Elytron

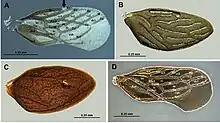
Hemelytra in Schizopteridae; figures B and C are considered "coleopteroid" as they lack membrane

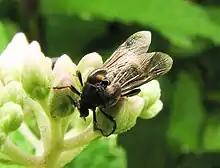
"Ripiphorus fasciatus"-complex, female

The elytra primarily serve as protective wing-cases for the hindwings underneath, which are used for flying. To fly, a beetle typically opens the elytra and then extends the hindwings, flying while still holding the elytra open, though many beetles in the families Scarabaeidae and Buprestidae can fly with the elytra closed (e.g., most Cetoniinae).